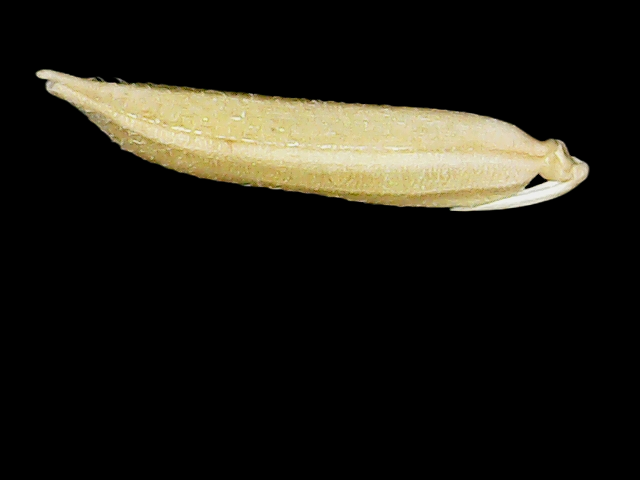
Rice variety: Binadhan25